German fortification of Guernsey

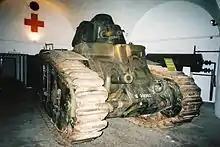
Renault Char B1

Most beach defences were designed to fire across the beach, the embrasures being protected from enemy fire from the open sea. This allowed interlocking and self-supporting fire.